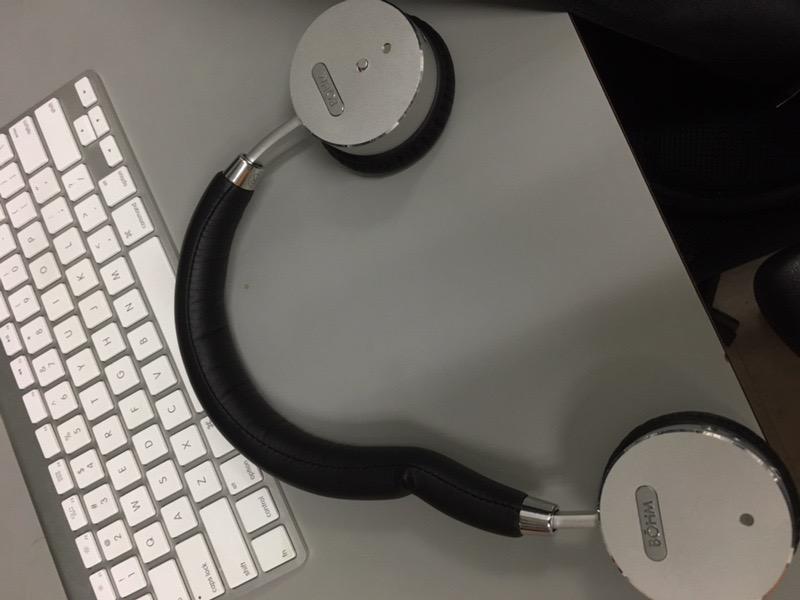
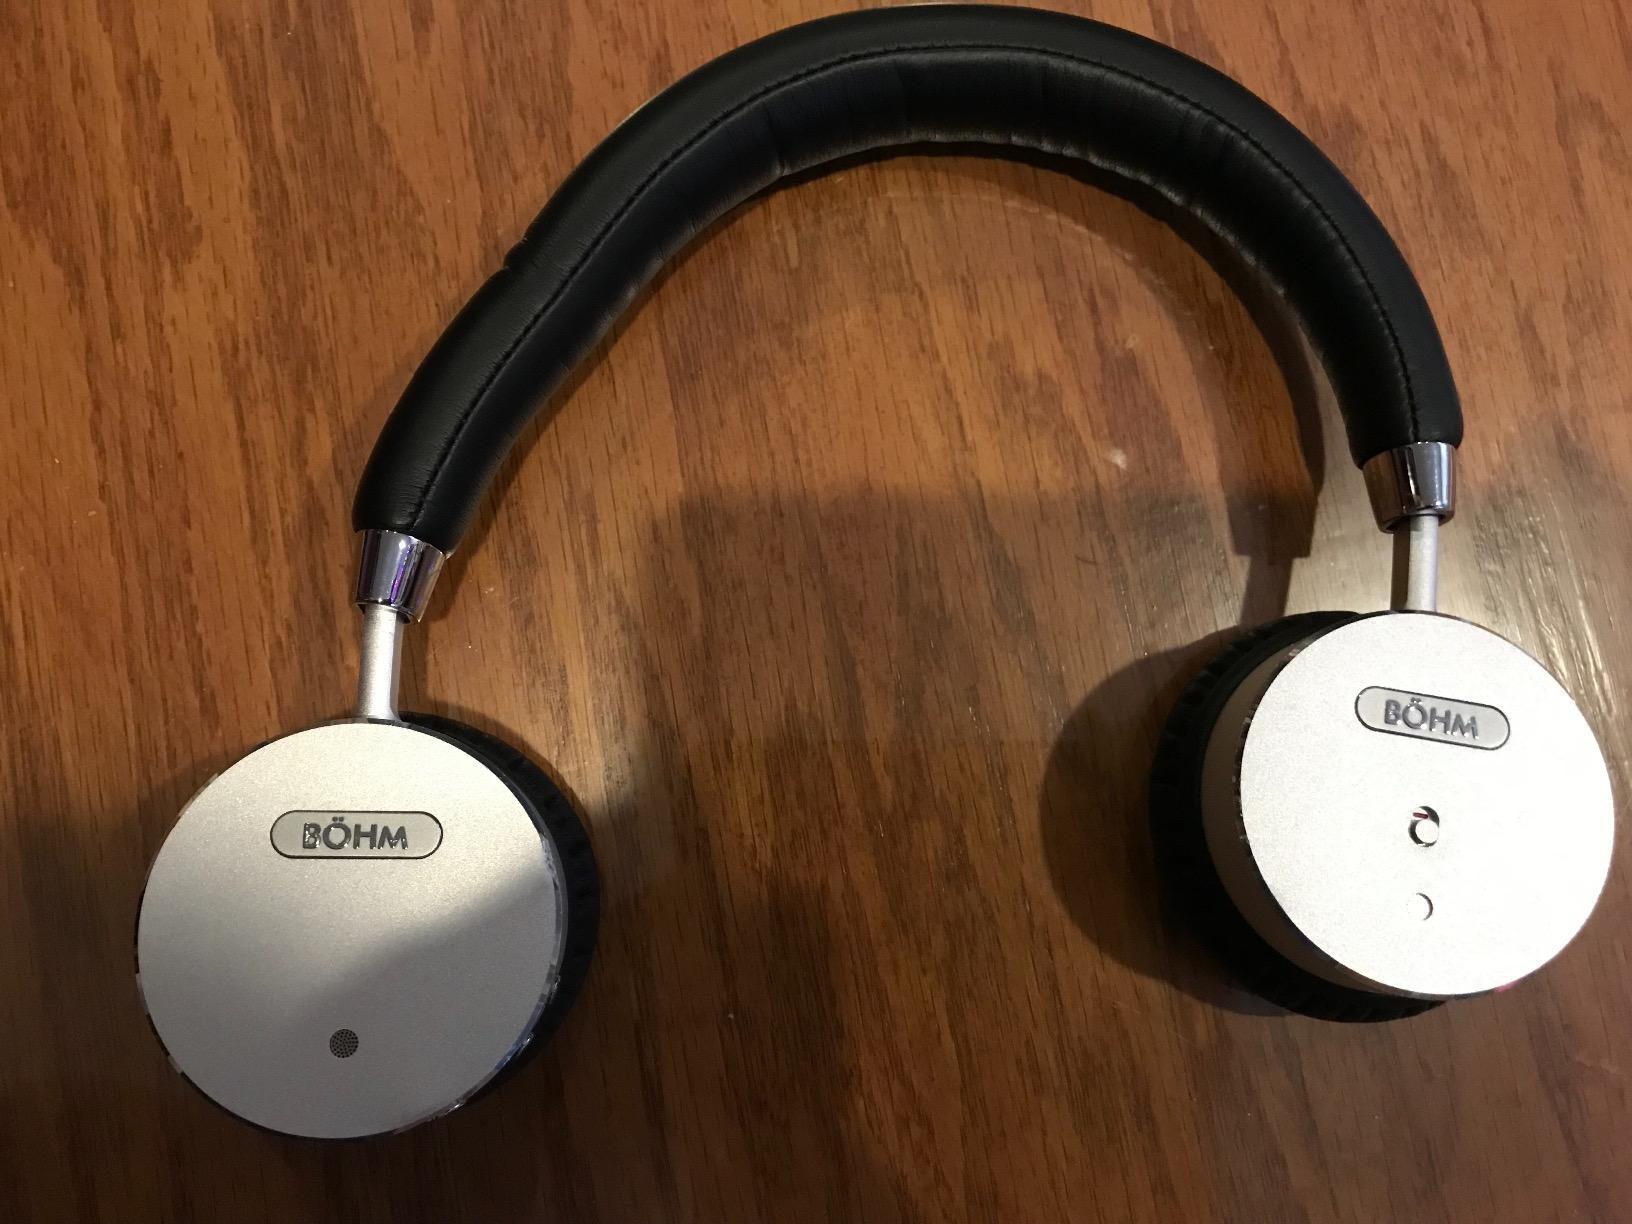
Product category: headphones
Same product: yes